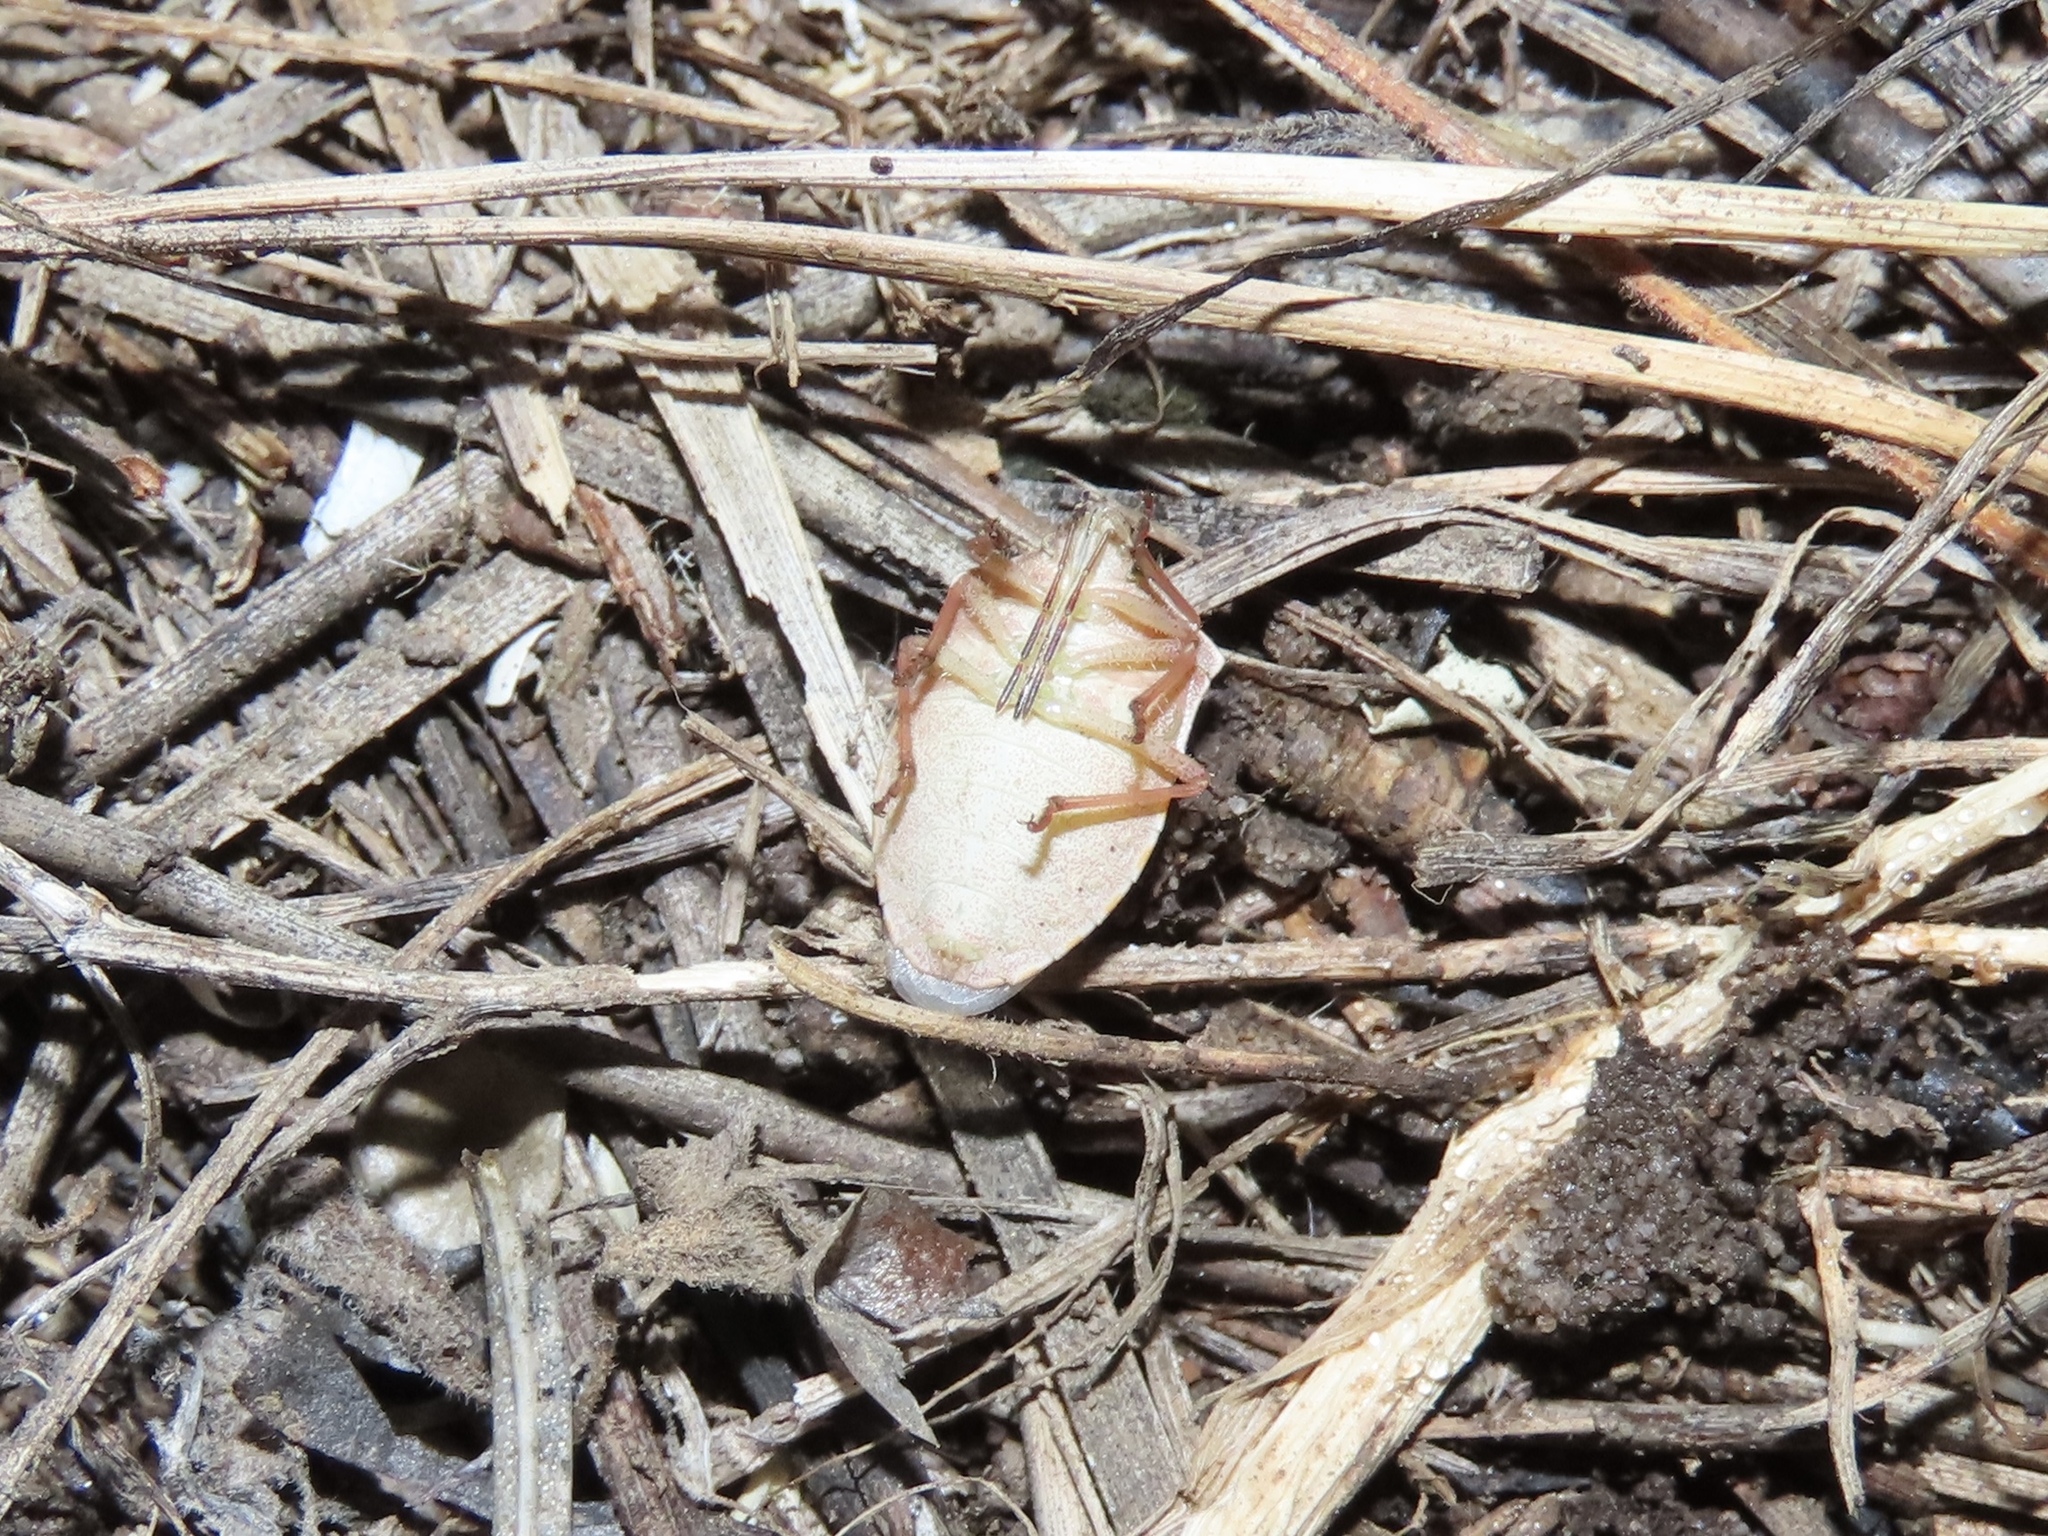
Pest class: stink_bug